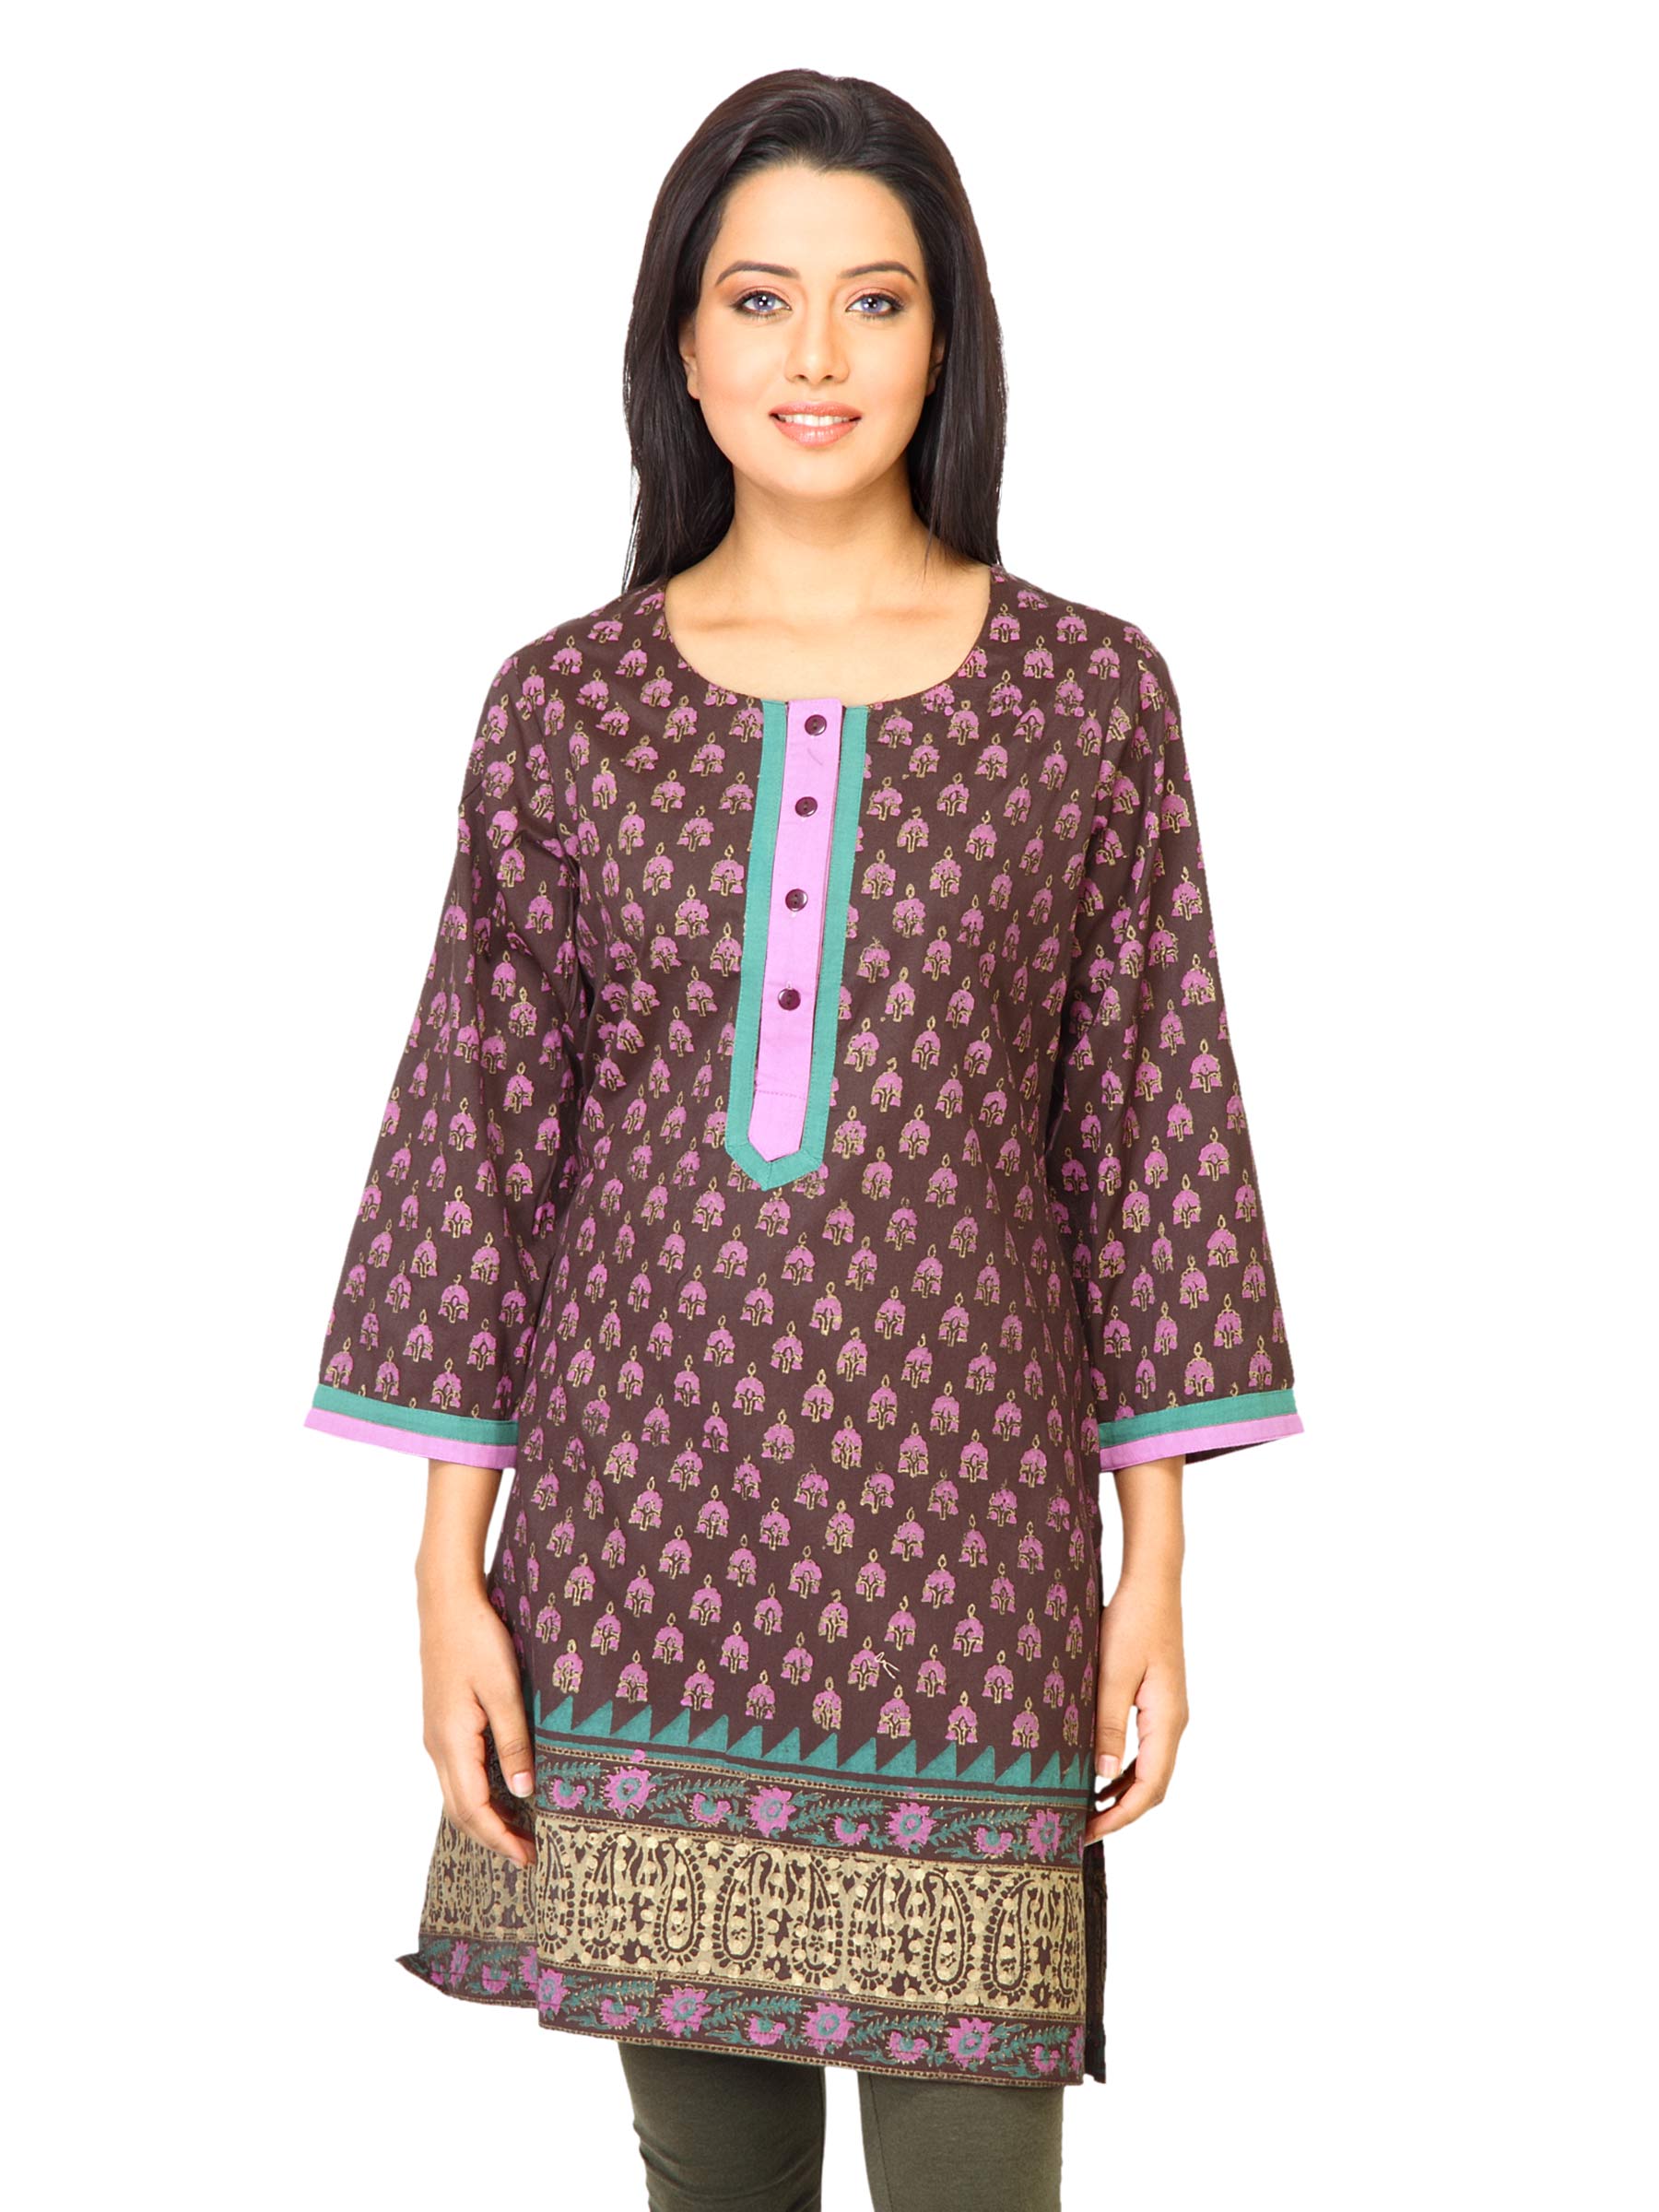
Diva Women Printed Brown Kurta
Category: Apparel / Topwear / Kurtas
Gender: Women
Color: Brown
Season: Fall 2011
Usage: Ethnic